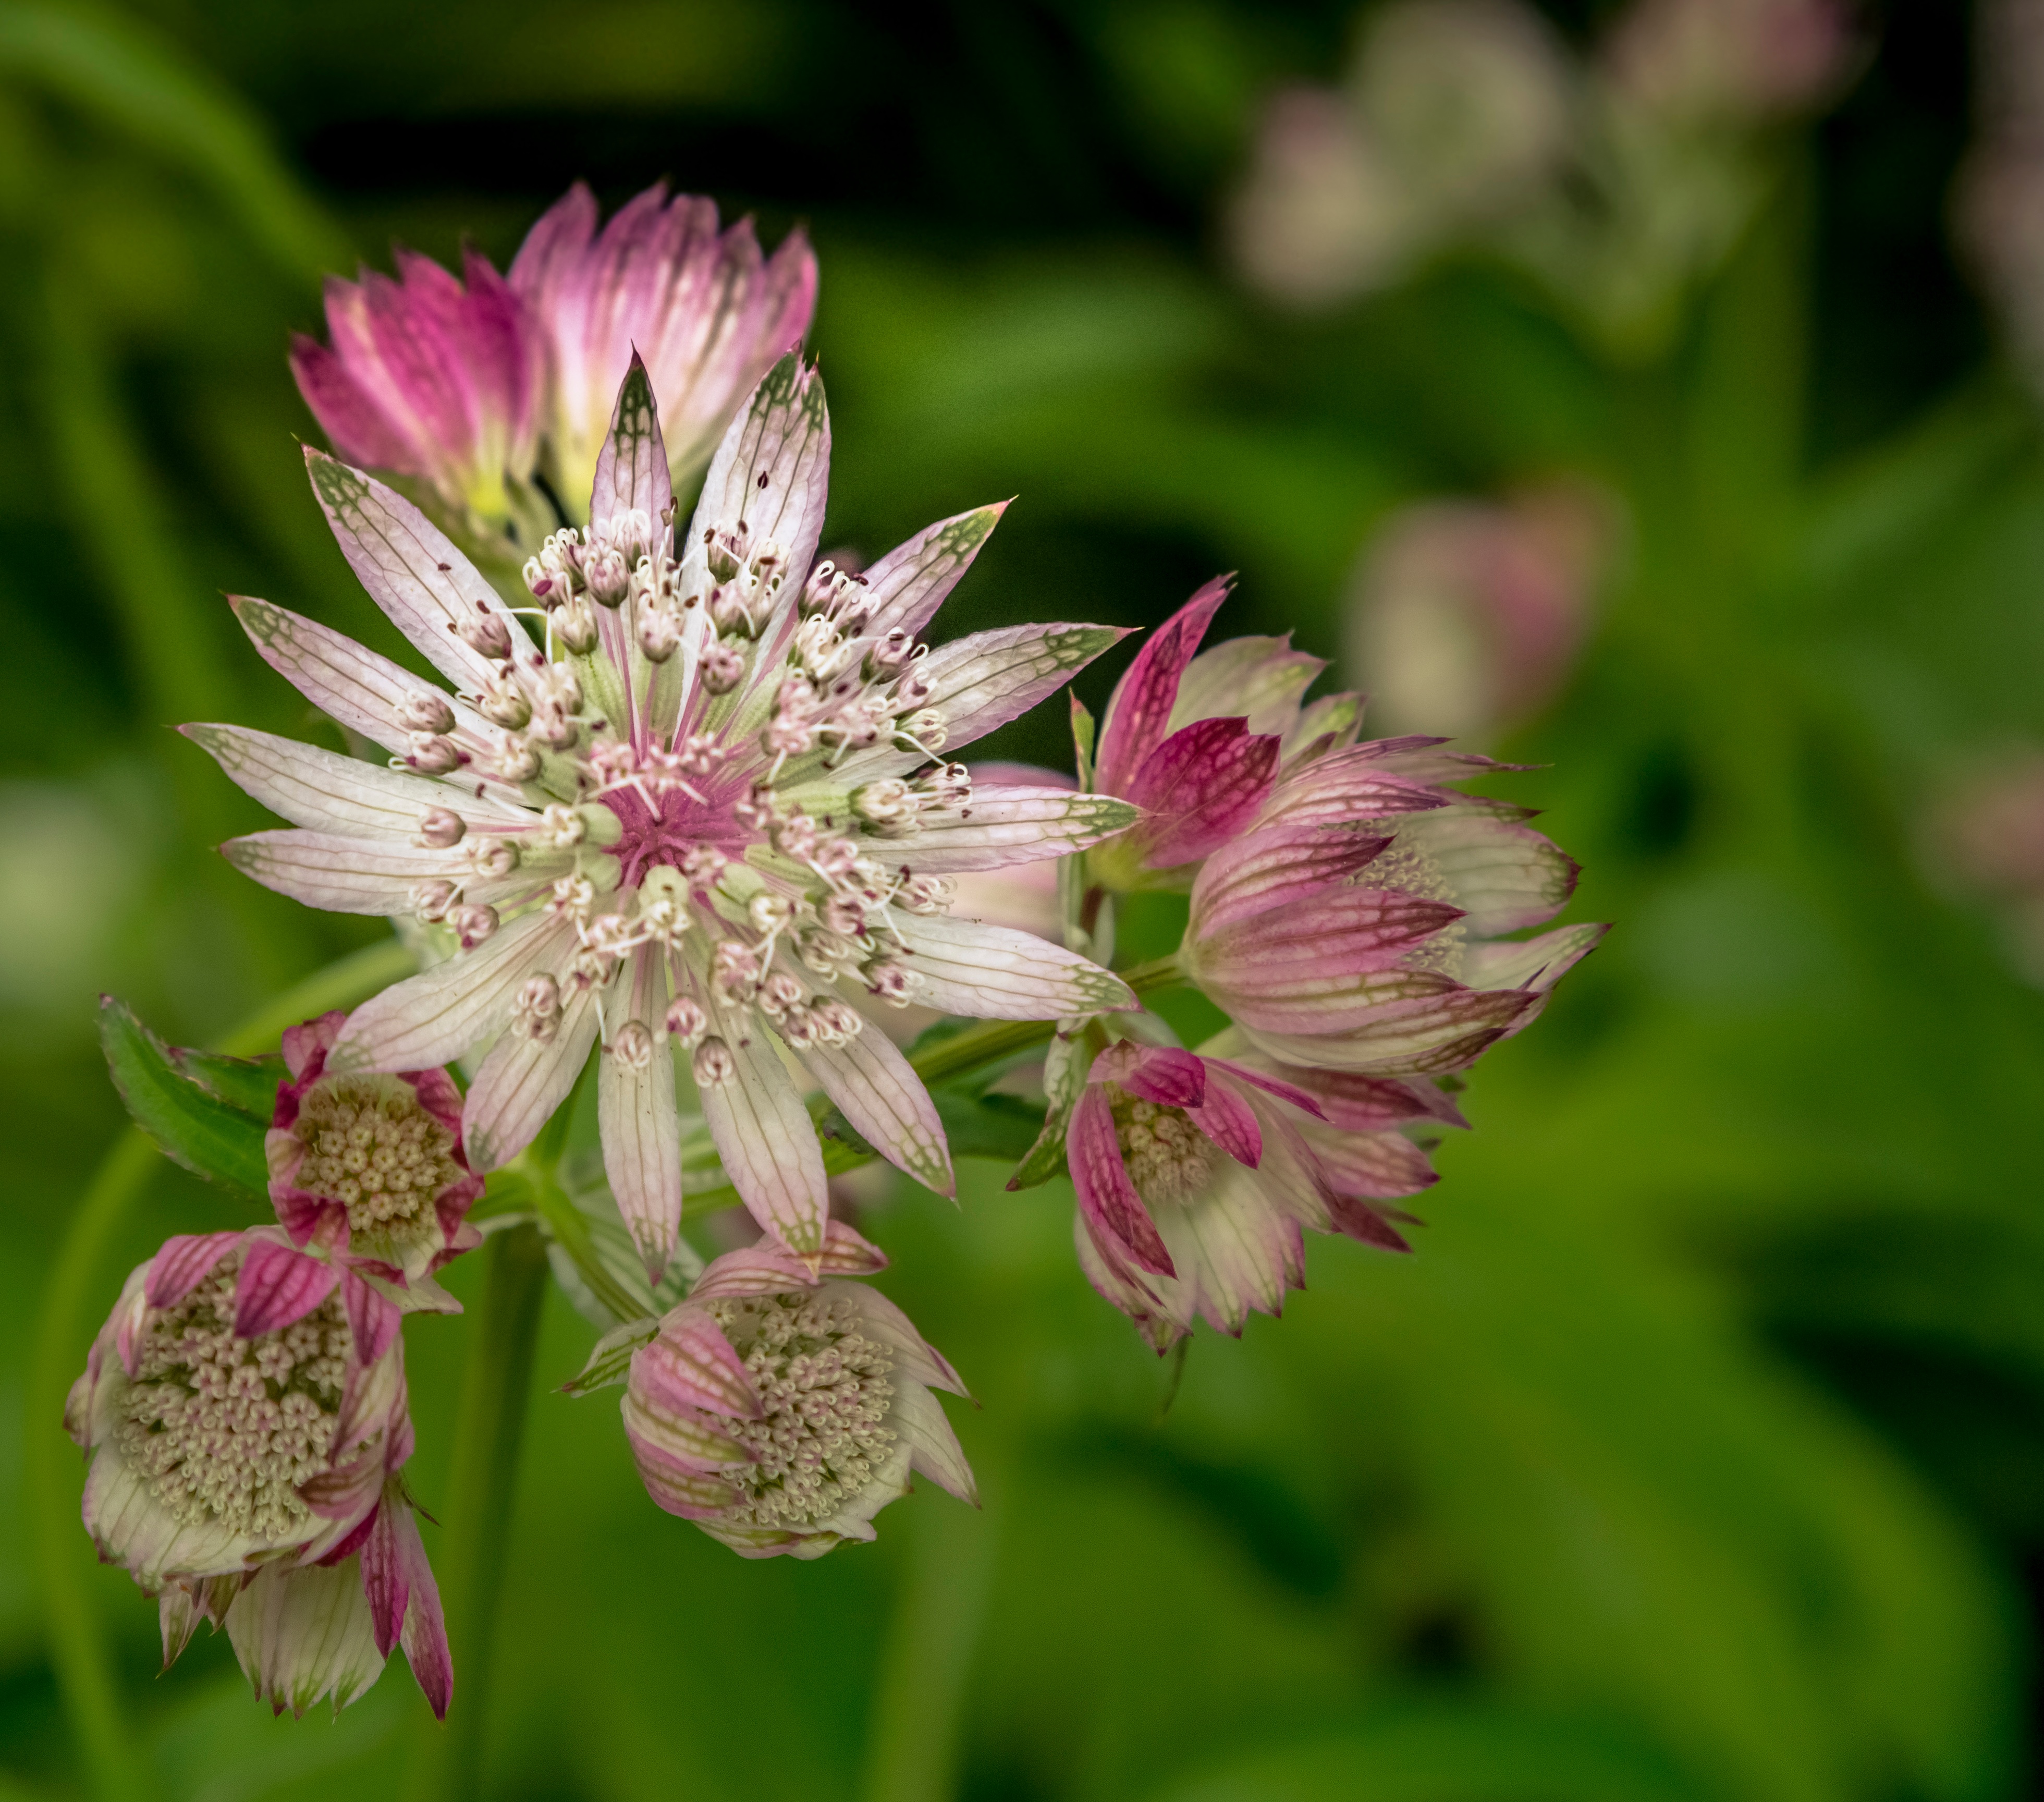
nature, blossom, plant, meadow, flower, petal, produce, botany, flora, wildflower, close up, macro photography, flowering plant, land plant